Linda Purl

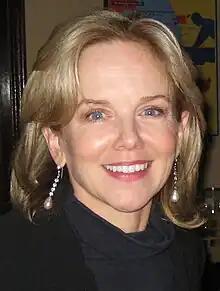
Purl in 2010

Linda Purl (born September 2, 1955) is an American actress. She is known for her roles as Ashley Pfister (Fonzie's girlfriend) on "Happy Days" (she originally played Gloria as Richie’s date in season 2 episodes 1, 2, 6 and 7), Sheila Munroe in the 1982 horror film "Visiting Hours", Pam Beesly's mother Helene in "The Office", and Ben Matlock's daughter Charlene Matlock for the first season of the television series "Matlock."